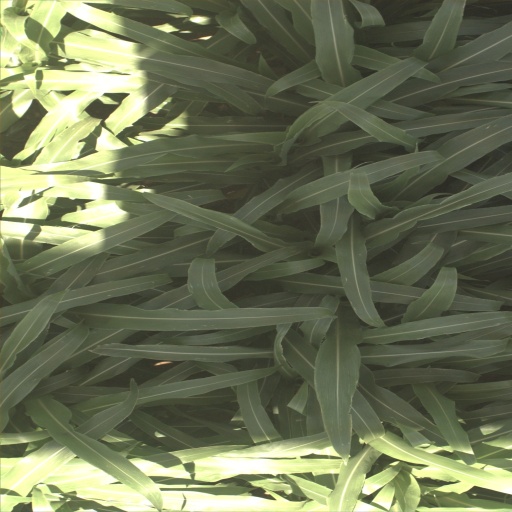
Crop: sorghum